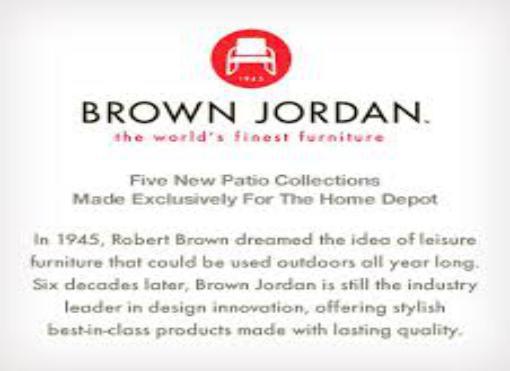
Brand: brown jordan
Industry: Necessities